The Empire of Glass

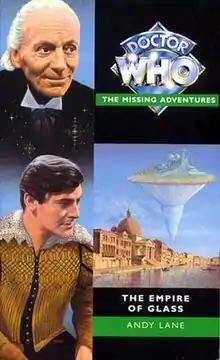
Cover Art

The Empire of Glass is a Virgin Missing Adventures original novel written by Andy Lane based on the long-running British science fiction television series "Doctor Who". It features the First Doctor, Steven Taylor, Vicki and Irving Braxiatel.